Master of Zen

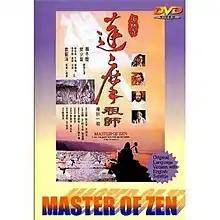
DVD cover art

Master of Zen also known as Bodhidharma is a 1994 Hong Kong film based on the legends surrounding the life of Bodhidharma. The film was directed, produced, and co-written by Brandy Yuen, and starred Derek Yee and Louis Fan in the leading roles.